Nickel Plate Glass Company

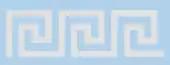
Grecian Key / Double Greek Key pattern

Some of the glassware advertised by the Nickel Plate Glass Company had a swirl design (collectors call it "Nickel Plate Swirl"). The glass was often colored, with the cap of the swirls having a soft white opalescence. During January 1889, a glassware magazine commented on a new glassware pattern introduced by the Nickel Plate Glass Company. The pattern was called "Grecian key" (collectors call it Double Greek Key), and the magazine said it was "very handsome...and will prove popular". In September 1889 a new pattern began being promoted. This pattern, number 76, was called "Richmond", and it became one of the company's most popular patterns. An article from April 1891 discussed pattern number 101, which appears like a one followed by zero followed by a one—although the zeros are more prominent than the ones. Also introduced was a patented double-screw that connected the lamp's stand with the fount that contained the lamp's kerosine fuel.